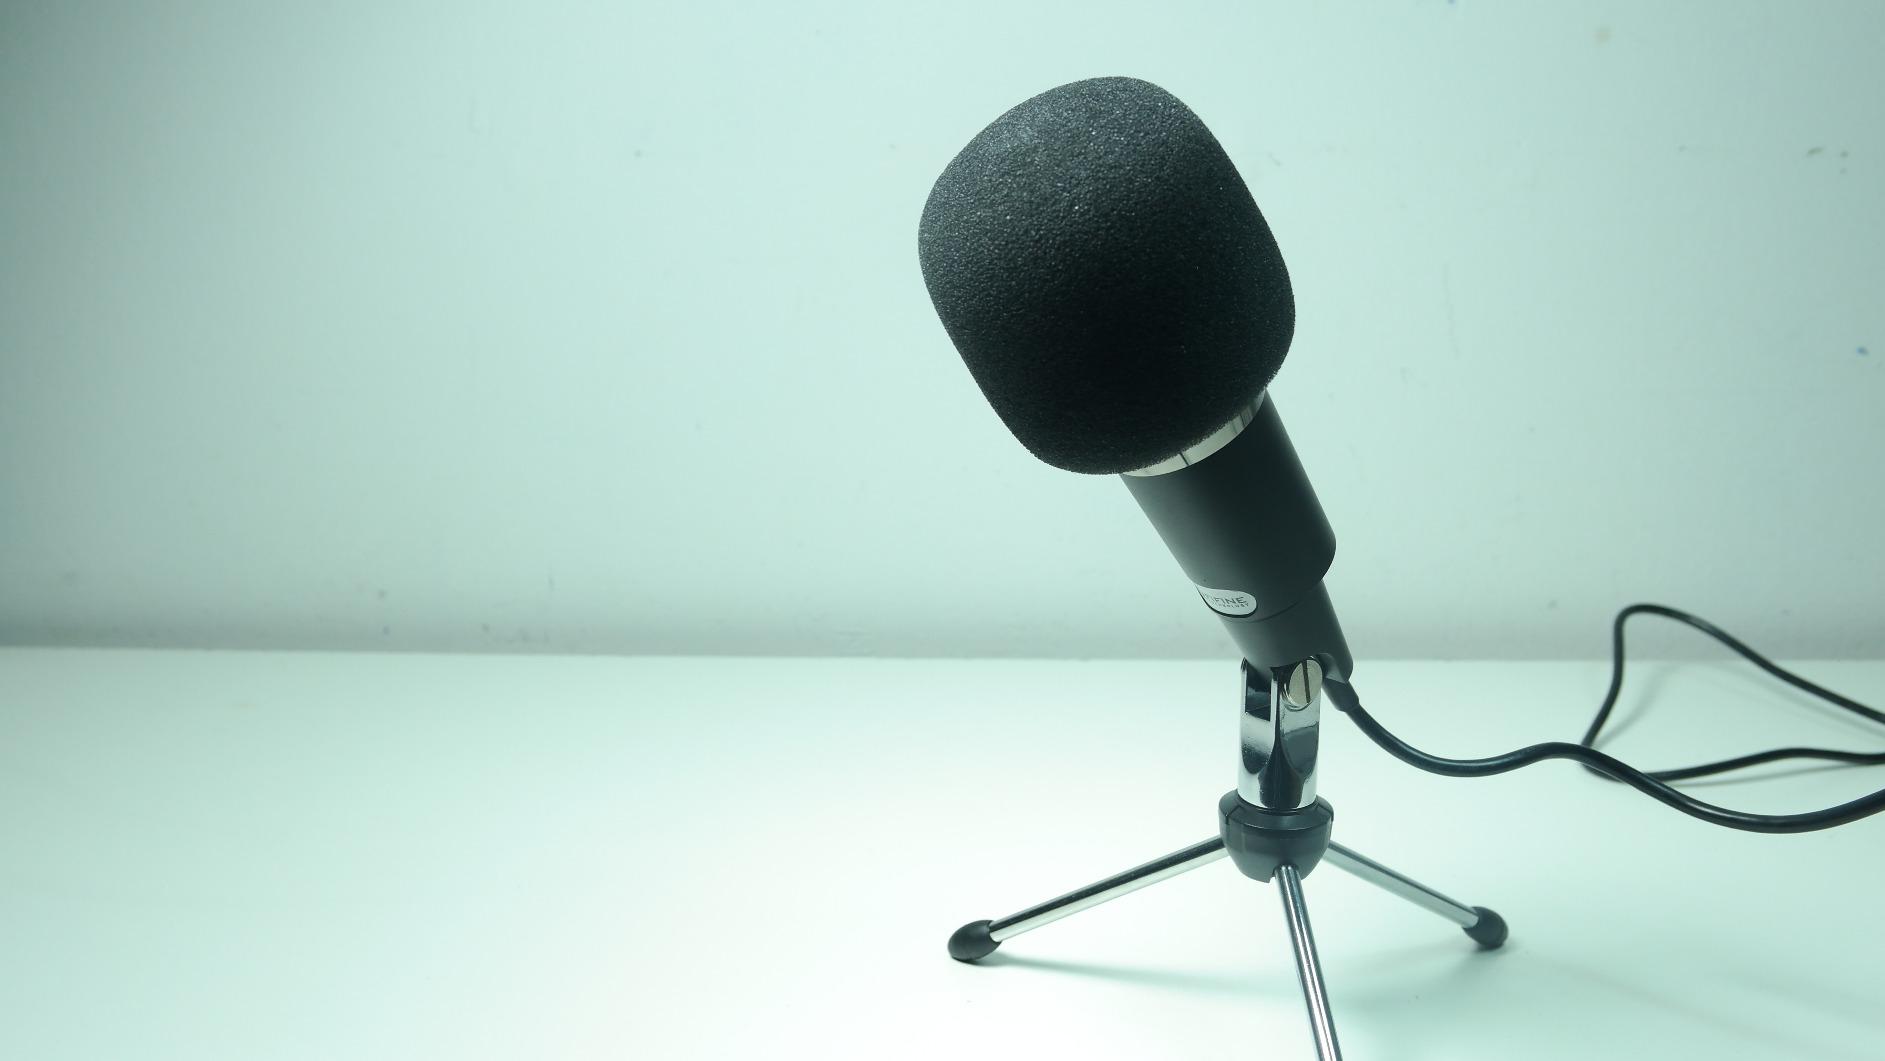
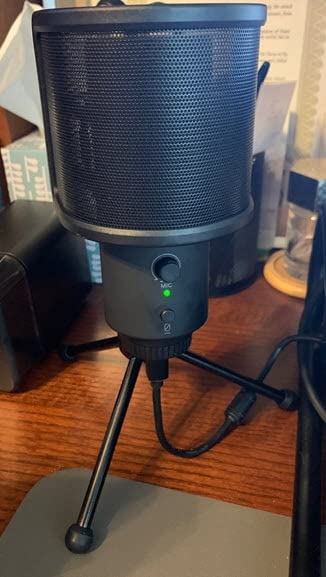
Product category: microphone
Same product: no